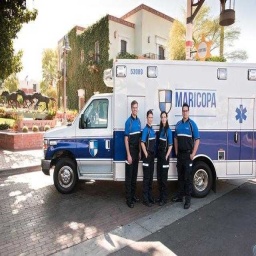
Label: ambulance